Transport in Winnipeg

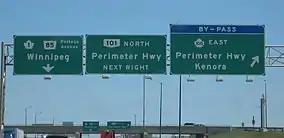
Trans-Canada Highway Bypass (Perimeter Highway) sign in western Winnipeg

The Department's Bridge Operations Branch is responsible for the "inspection, maintenance, rehabilitation, and construction of all bridges; overpasses; underpasses, major culverts; overhead traffic sign support structures, roadside safety installations, and related structures" in Winnipeg. , the Branch is responsible for the maintenance of the following structures: